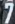
Number: 7